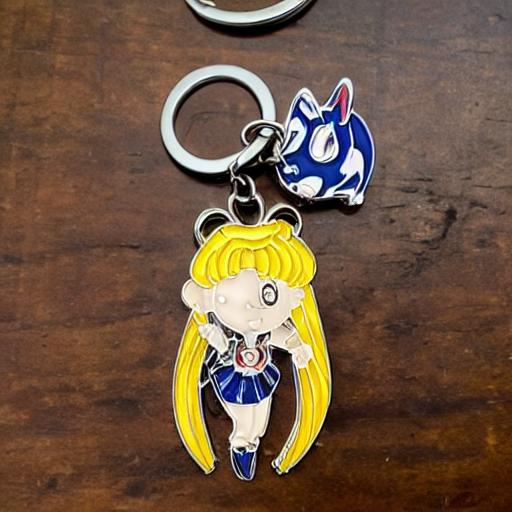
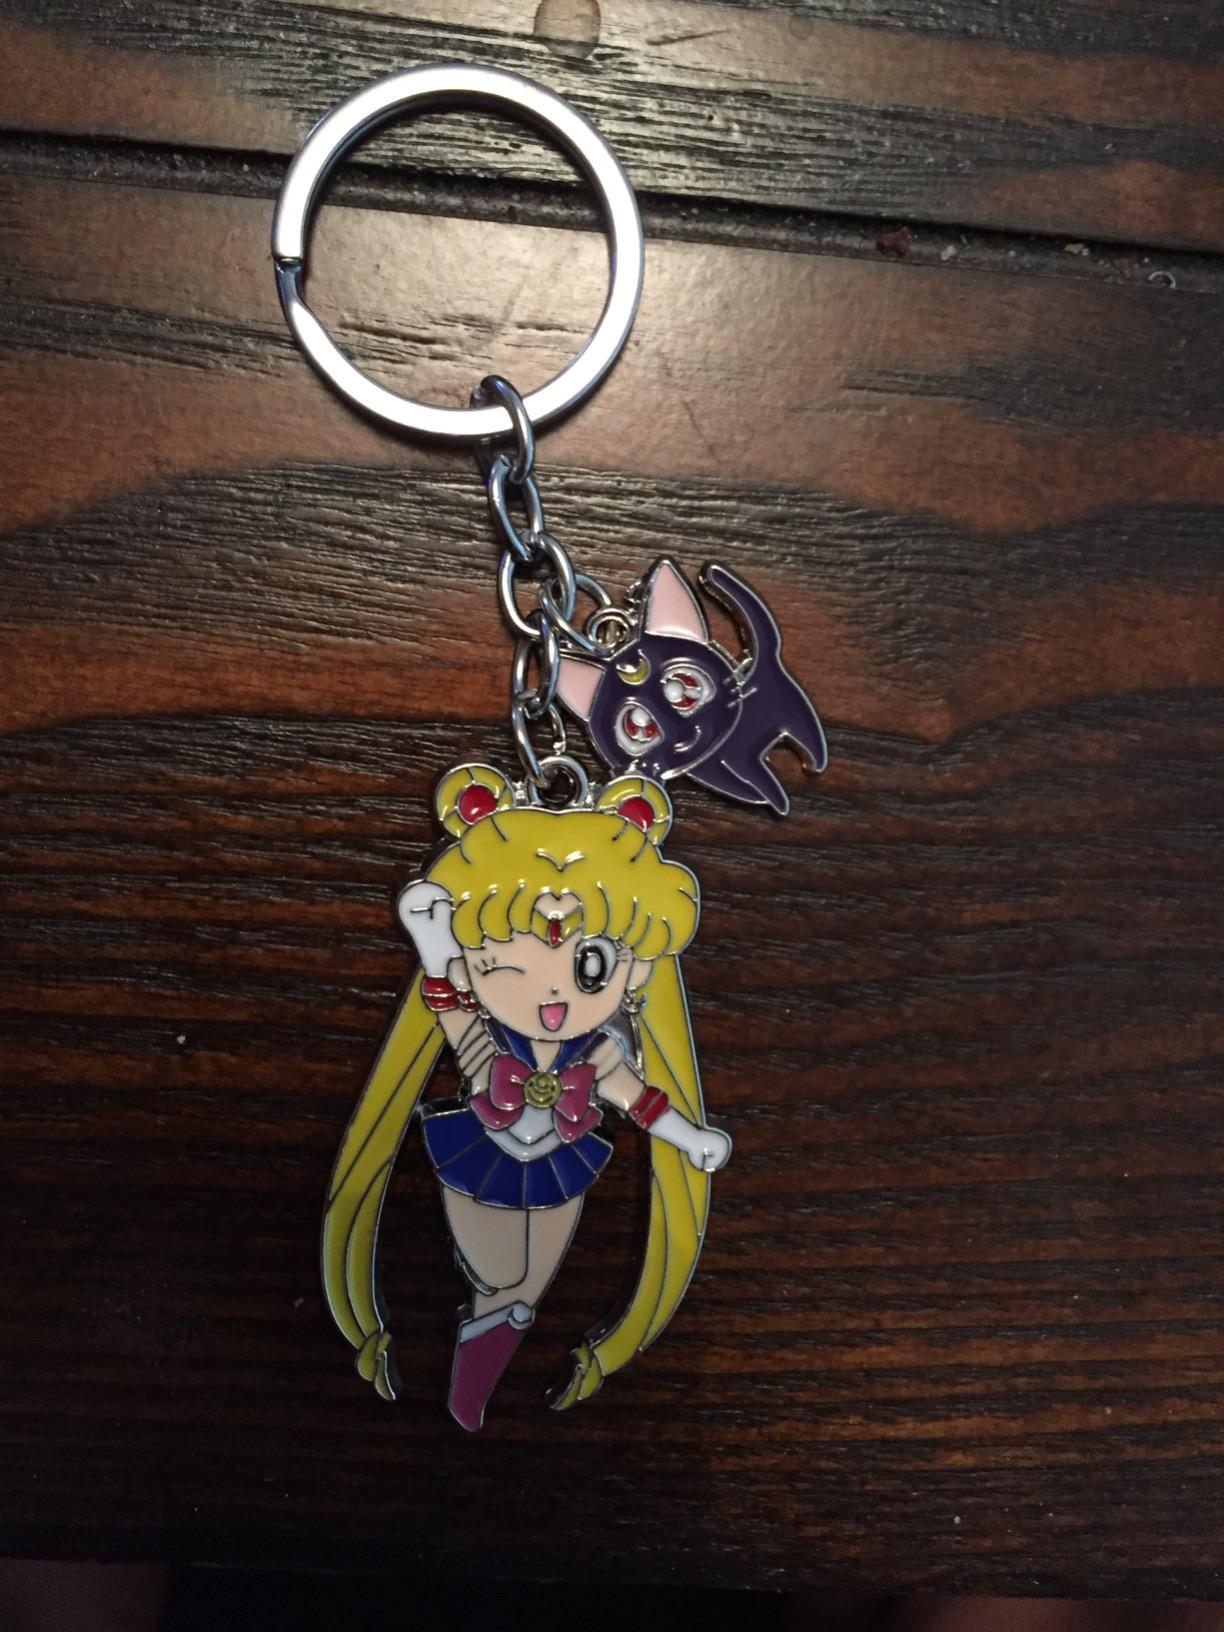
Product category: accessories_keychain
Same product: no